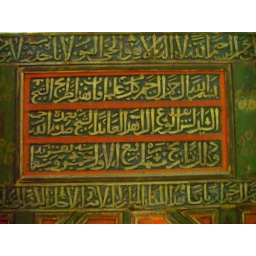
Verses from el Koran written on a wooden box in the sama`khana